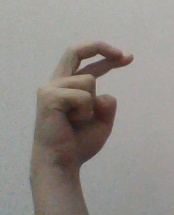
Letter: zay